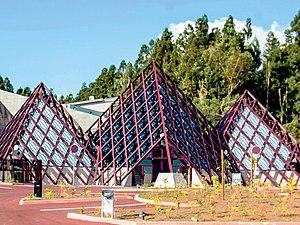
L'entrée de la Cité du Volcan à Bourg-Murat.
La Plaine des Cafres est un plateau des Hauts de l'île de La Réunion situé entre le massif du Piton des Neiges et celui du Piton de la Fournaise. Ses habitants sont appelés les Cafriplainois.
La Cité du Volcan, appelée Maison du Volcan de sa création en 1992 jusqu'en 2011, est un musée de l'île de La Réunion, département d'outre-mer français dans le sud-ouest de l'océan Indien. Il est installé à Bourg-Murat, village de la Plaine des Cafres situé dans les Hauts de la commune du Tampon. La Cité du Volcan propose des expositions permanentes sur les différents volcans du monde et en particulier sur le Piton de la Fournaise, le volcan actif de l'île. La Cité du Volcan est l'un des quatre établissements de la Société publique locale Réunion des musées régionaux.
Bourg-Murat est un village de l'île de La Réunion situé sur le plateau de la Plaine des Cafres, dans les Hauts de la commune du Tampon.